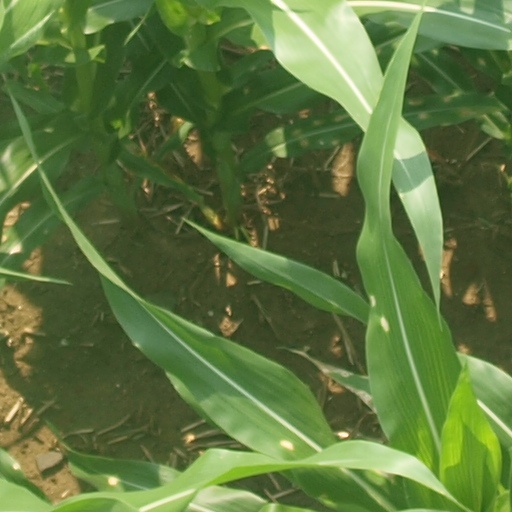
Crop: maize; corn